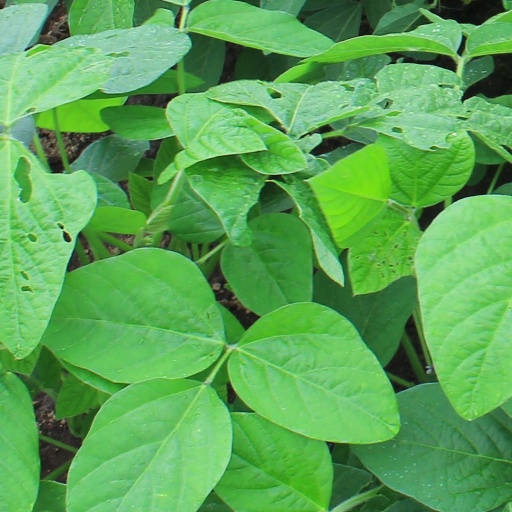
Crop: soybean